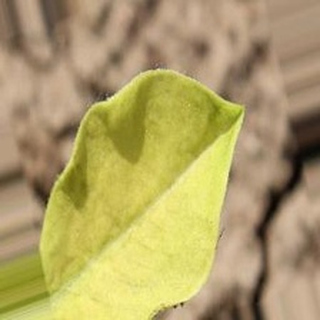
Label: groundnut_nutrition_deficiency